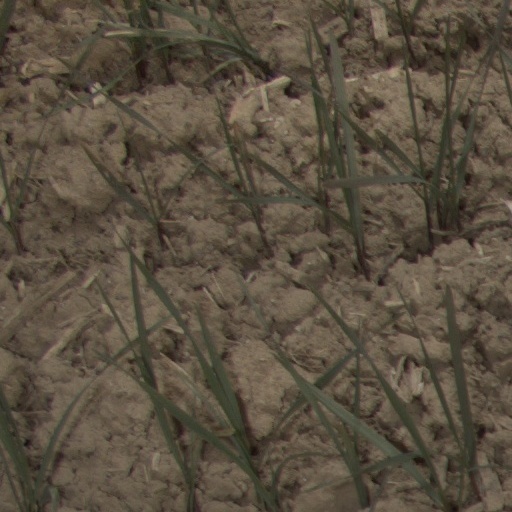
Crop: wheat